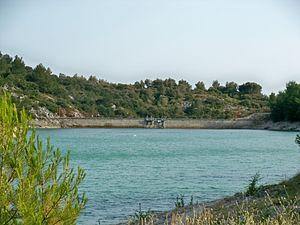
Barrage du Lac du Paty, Caromb, Vaucluse, France
Le lac du Paty est situé sur la commune de Caromb, au nord du village, dans le département de Vaucluse en région PACA, sur les piedmonts sud-ouest du mont Ventoux.